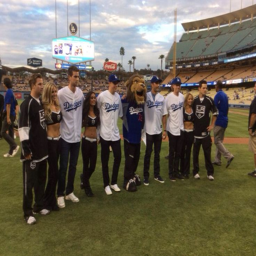
rock and roll artist visit a city for night .